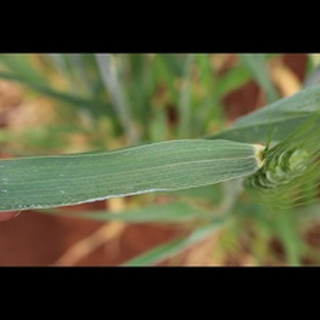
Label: healthy_wheat